Beit She'an

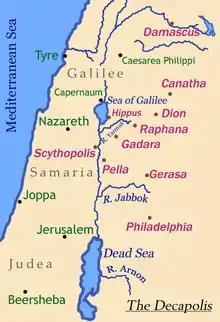
Map of the Decapolis showing the location of Beit She'an, here called by its Greek name, Scythopolis

The Hellenistic period saw the reoccupation of the site of Beit She'an under the new name "Scythopolis" (Ancient Greek: Σκυθόπολις), meaning "City of the Scythians", possibly named after the Scythian mercenaries who settled there as veterans.